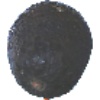
Label: Avocado ripe 1